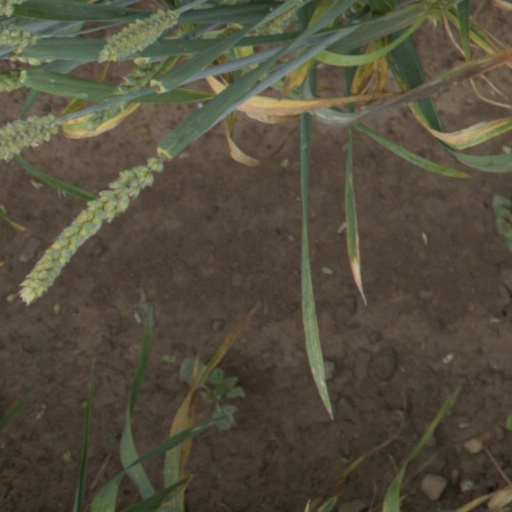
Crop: wheat